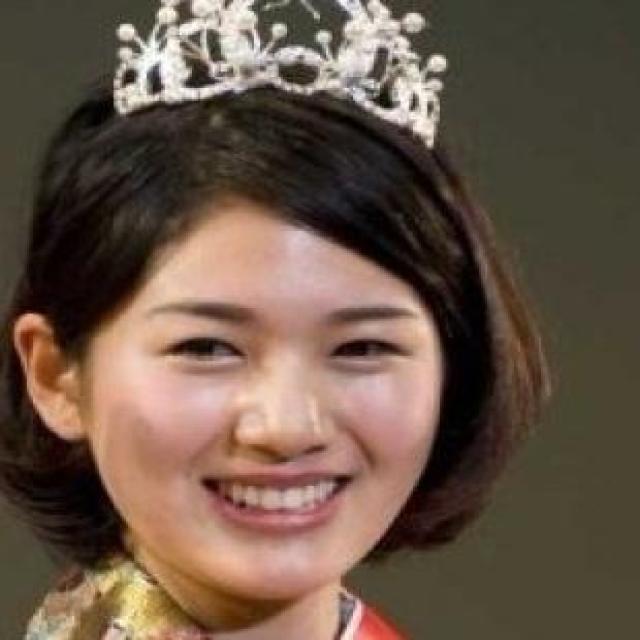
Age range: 21-44